Kimchi

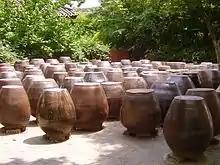
Empty traditional jars ("onggi", 옹기), used for storing kimchi, gochujang, doenjang, soy sauce and other pickled banchan (side dishes)

The following regional classification dates to the 1960s. Since then, kimchi-making practices and trends in Korea have diverged from it.